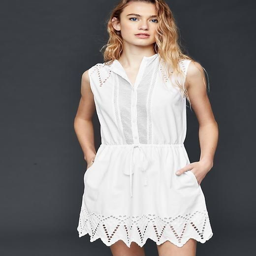
beautiful dresses that are actually long enough for girls over 5'7 \